Frans Schrofer

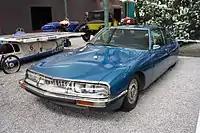
Citroën SM headlights

Schrofer lives in The Hague, Netherlands. He is married to Sonia Sin and has two daughters. Schrofer owns a Citroën SM Maserati and is an auto racing enthusiast. According to Schrofer, "Car designers have always been trend setters ... they use more and more expressive, organic forms. Look, for instance, at the integration of the headlights in the hood. I believe that furniture design will follow this curvy trend."